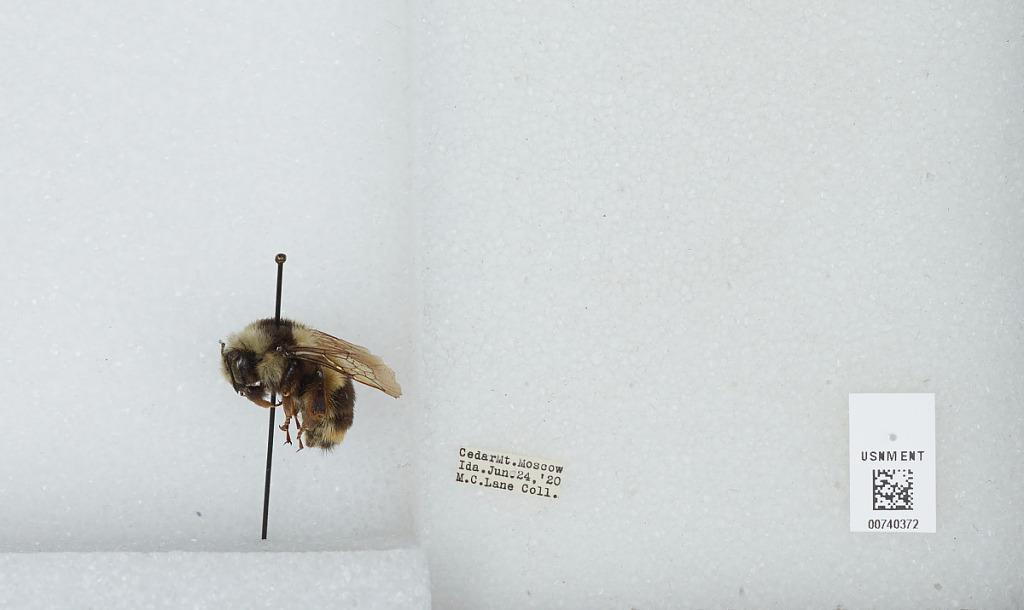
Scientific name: Bombus (Pyrobombus) bifarius Cresson
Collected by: M. Lane
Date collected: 1920-6-24
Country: United States
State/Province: Idaho
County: Latah
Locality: Cedar Mountain, Moscow
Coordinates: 46.8036, -116.869